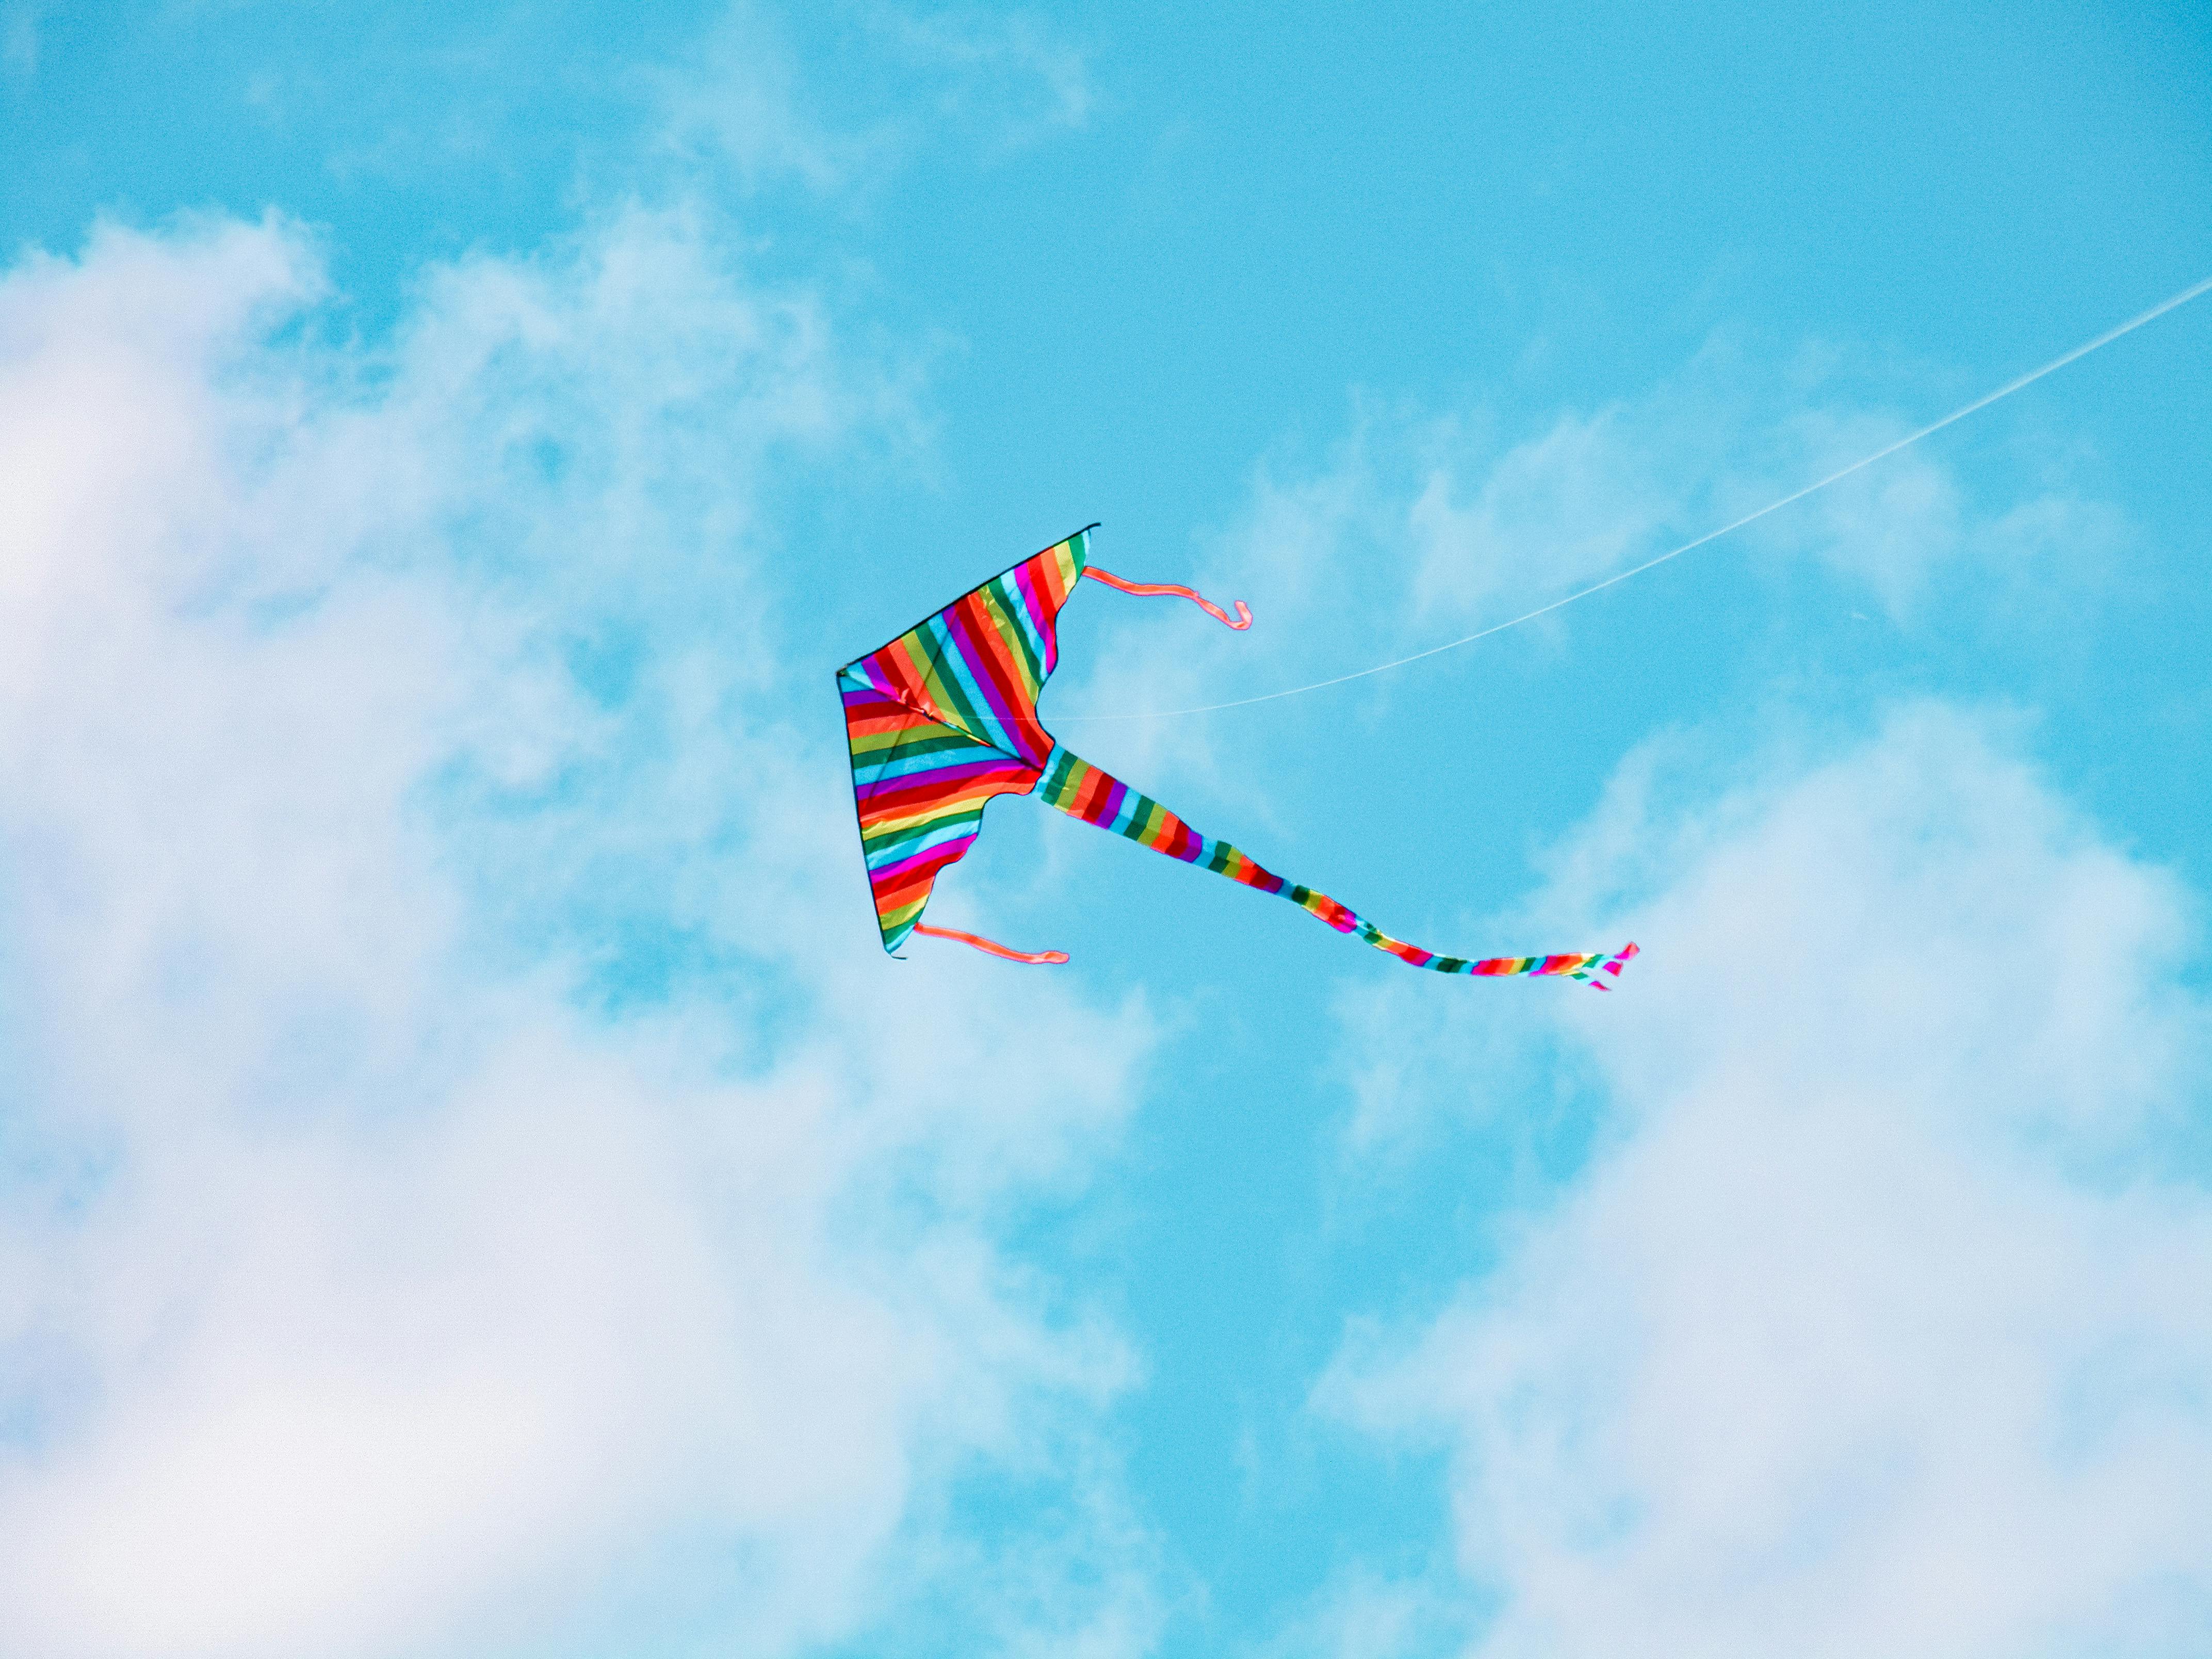
natural, blue, windsport, sport kite, kite, wind, kite sports